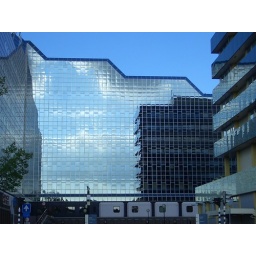
Taken out of the car window at a set of traffic lights in Utrecht.